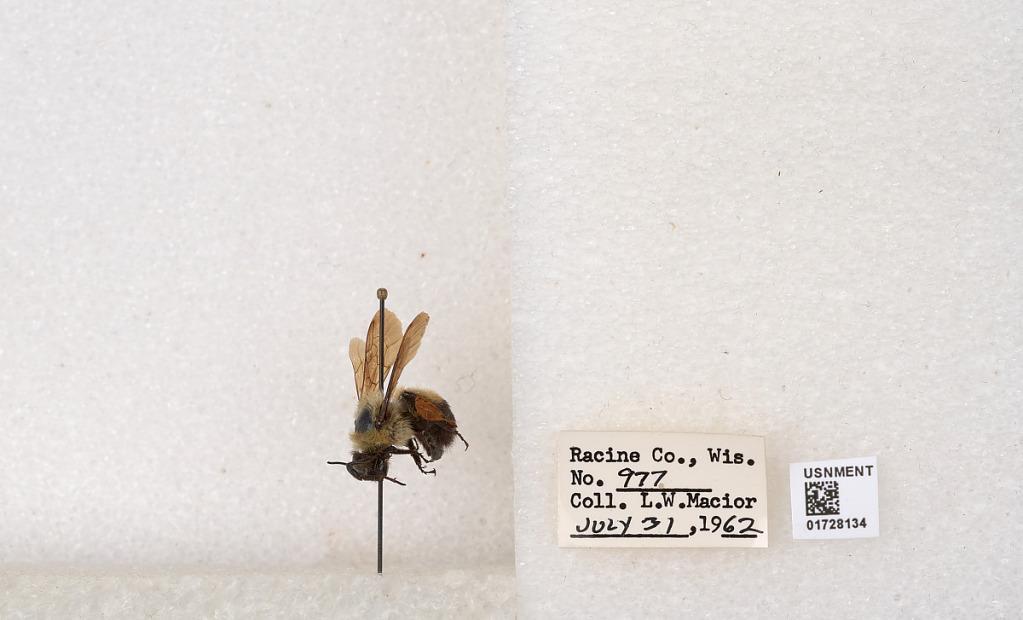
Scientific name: Bombus (Separatobombus) griseocollis (De Geer)
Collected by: L. Macior
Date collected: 1962-7-31
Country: United States
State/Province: Wisconsin
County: Racine
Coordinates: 42.7299, -87.8123